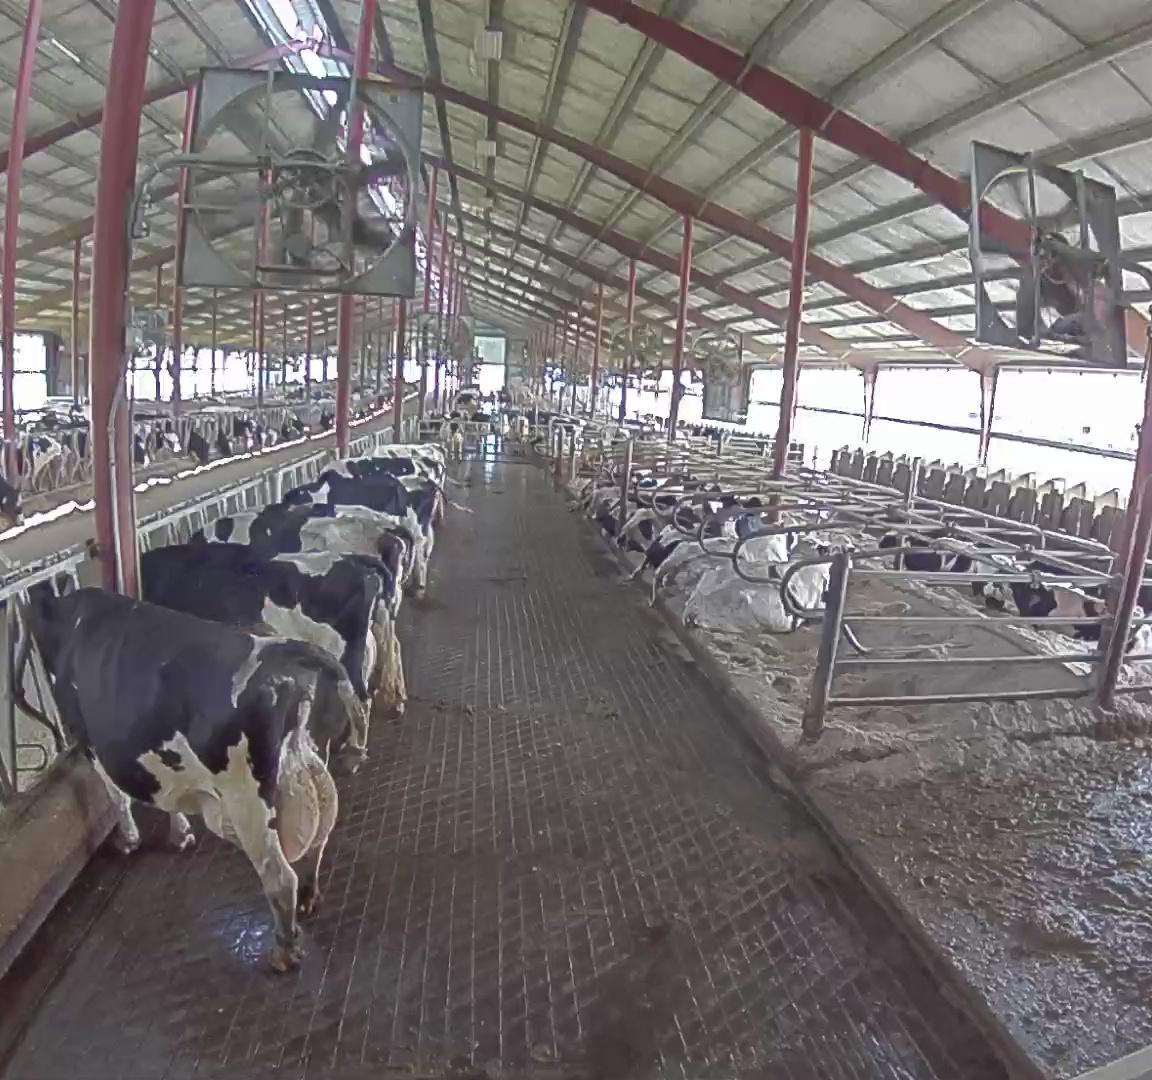
Number of cows: 10